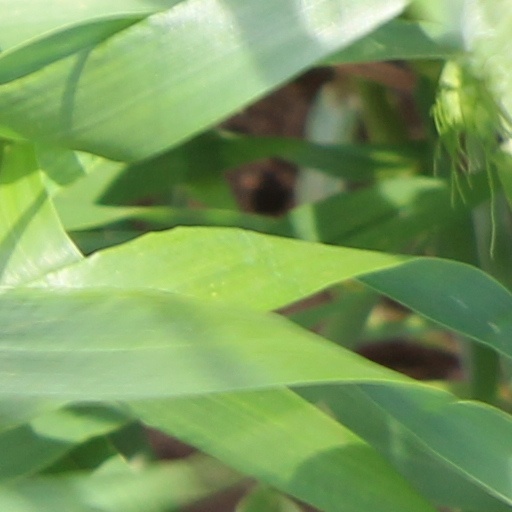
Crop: wheat